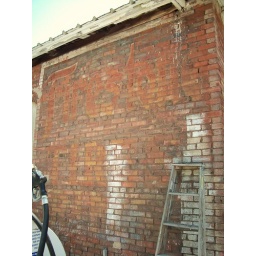
There's also another identical Firestone Tires sign on the other side of the building that is in better condition.